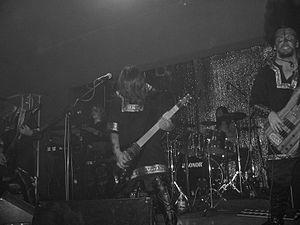
Nokturnal Mortum est un groupe de black metal ukrainien, originaire de Kharkiv. le groupe est formé à la fin de 1991 sous le nom de Suppuration. En 1995, le groupe publie son premier album studio intitulé Twilightfall. Il est suivi, un an plus tard en 1996, d'un deuxième album, Lunar Poetry et d'un troisième, Goat Horns, en 1997.